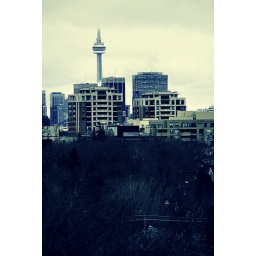
Bare trees and the CN Tower in clouds